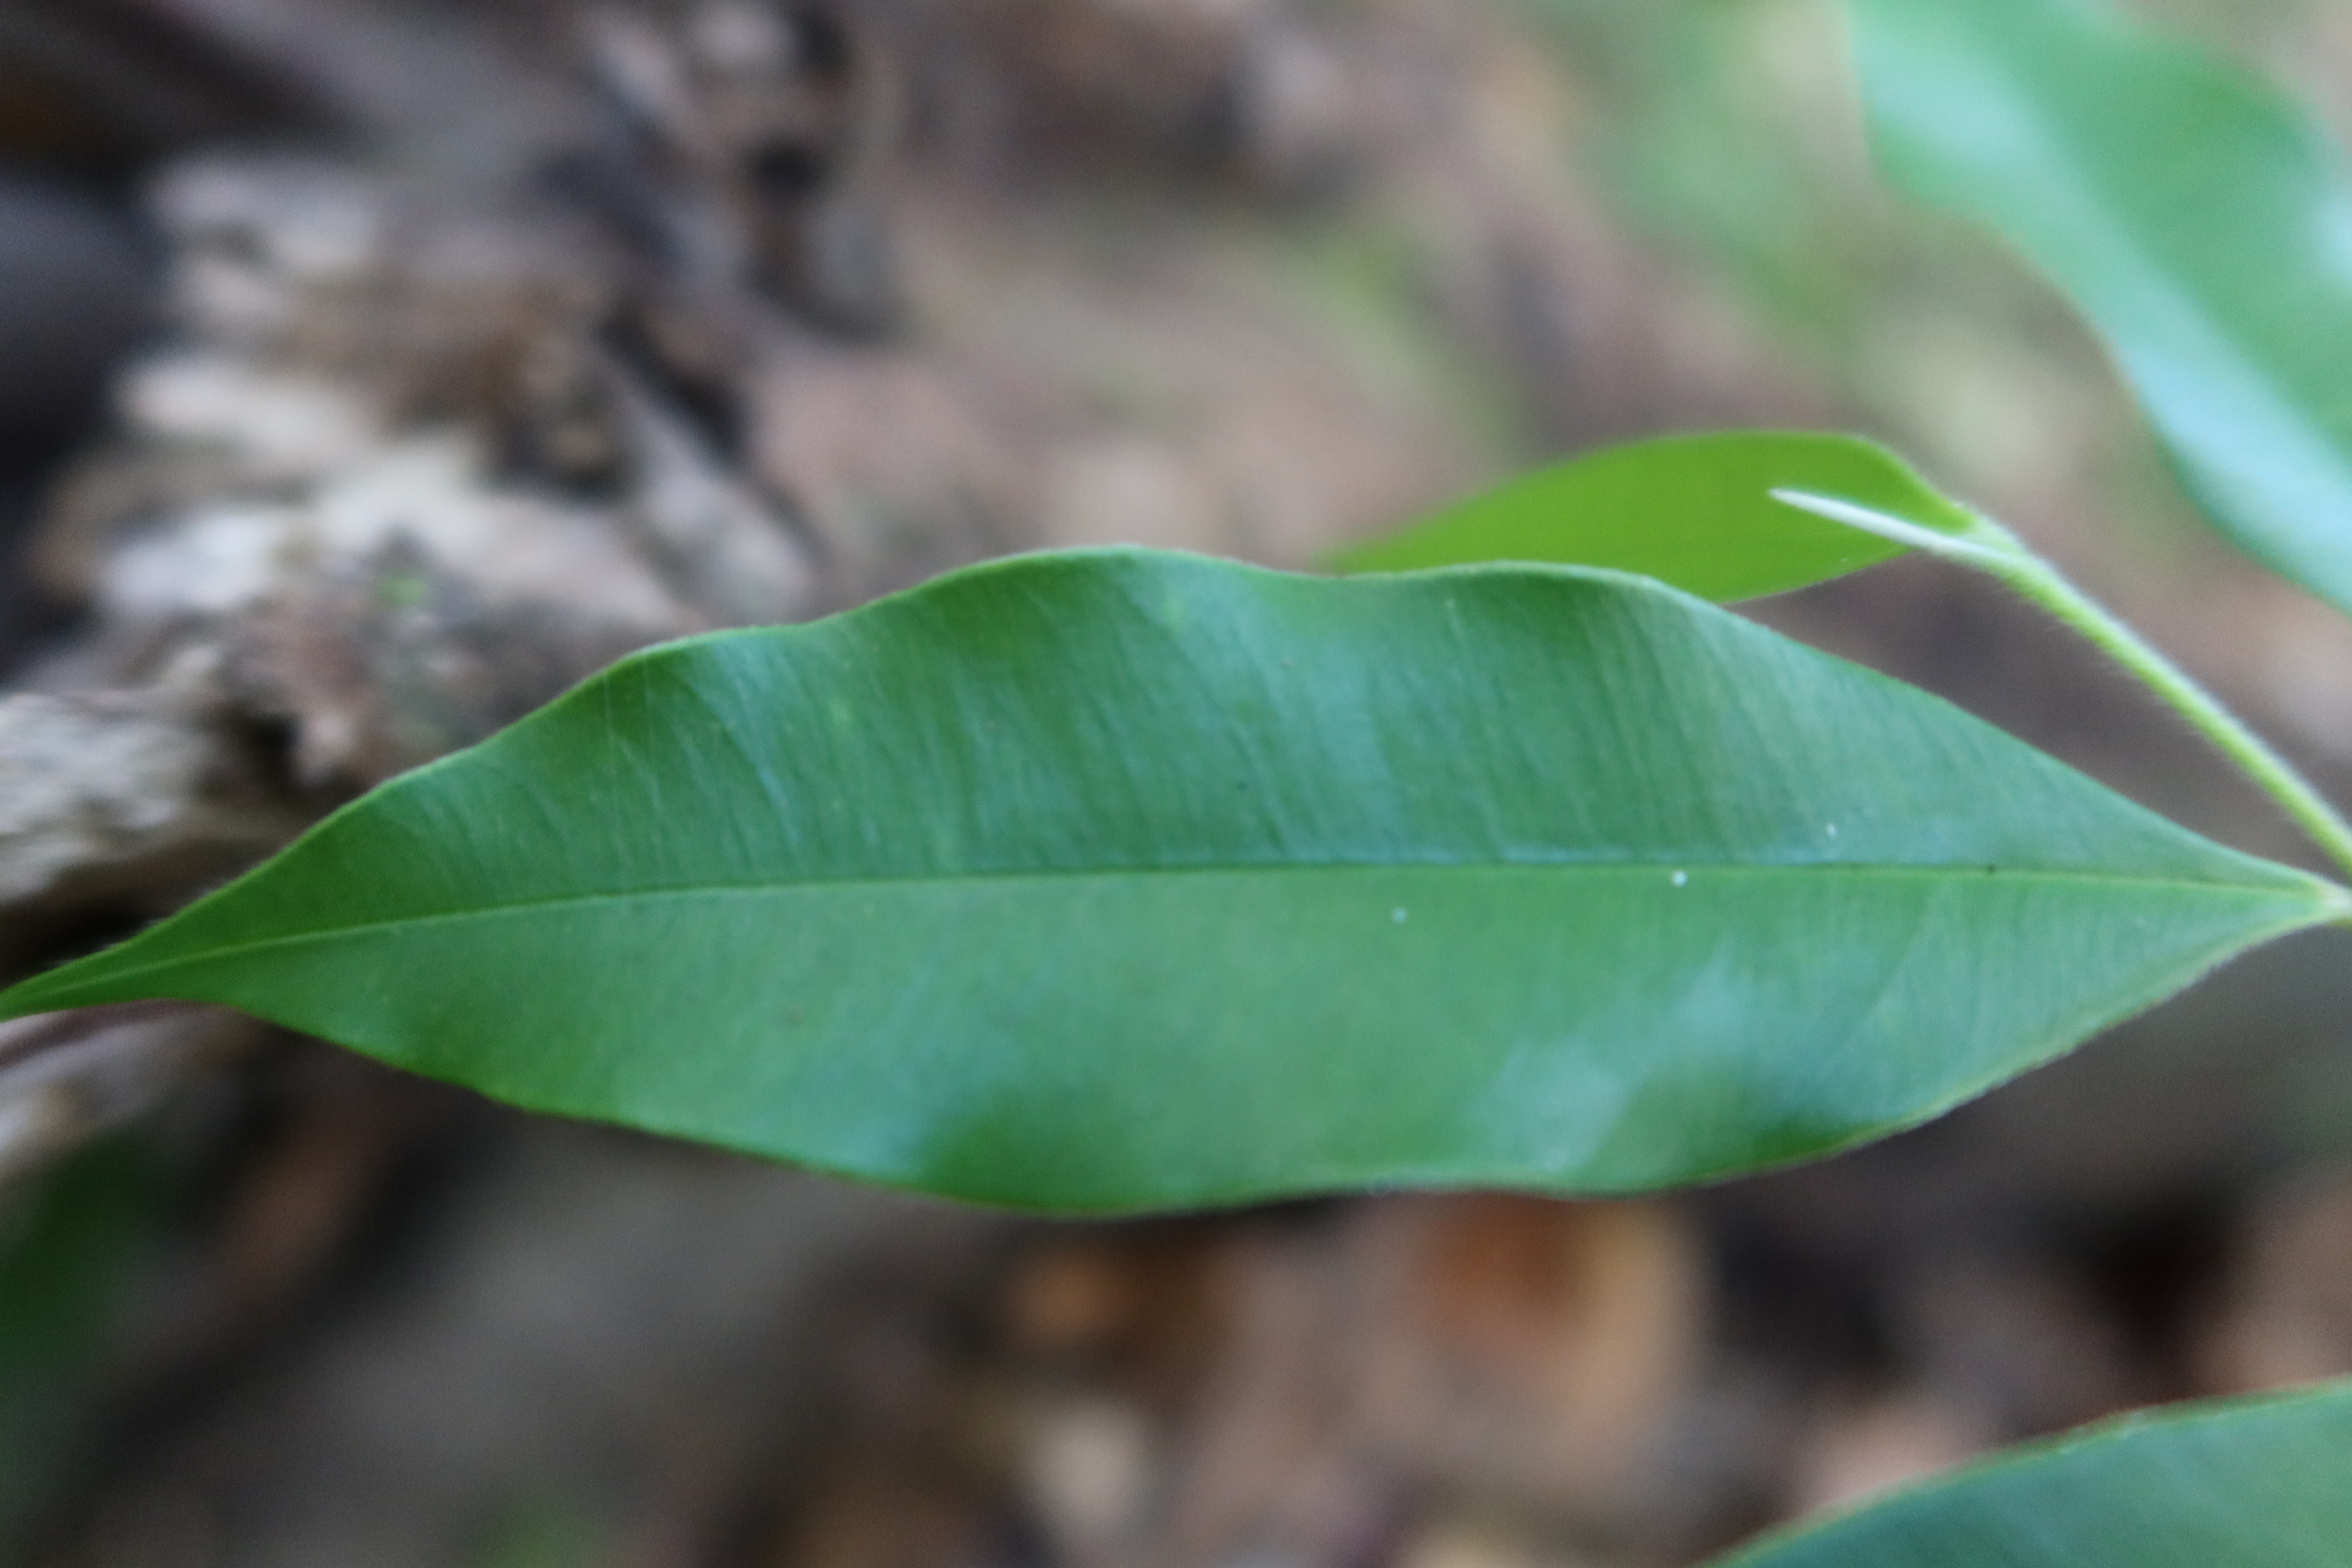
Label: Healthy